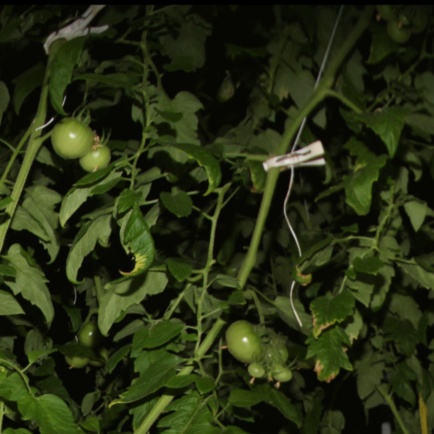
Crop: tomato